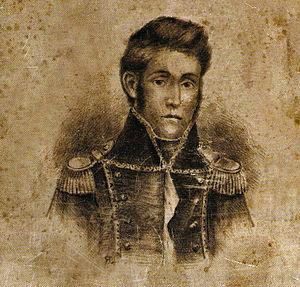
La pyramide de Mai se dresse au centre de la place de Mai à Buenos Aires et est le premier monument patriotique ― c'est-à-dire commémorant l’indépendance ― dont se dota la capitale argentine. Son histoire débute en mars 1811, lorsque la Grande Junte décida de faire construire un monument sur le côté ouest de la place, pour célébrer le premier anniversaire de la révolution de Mai de 1810, événement qui enclencha le processus d’indépendance.